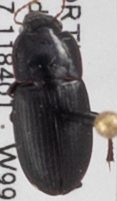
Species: Harpalus opacipennis
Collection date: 2019-08-27
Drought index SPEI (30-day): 1.254
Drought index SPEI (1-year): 1.28
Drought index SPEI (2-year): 0.748